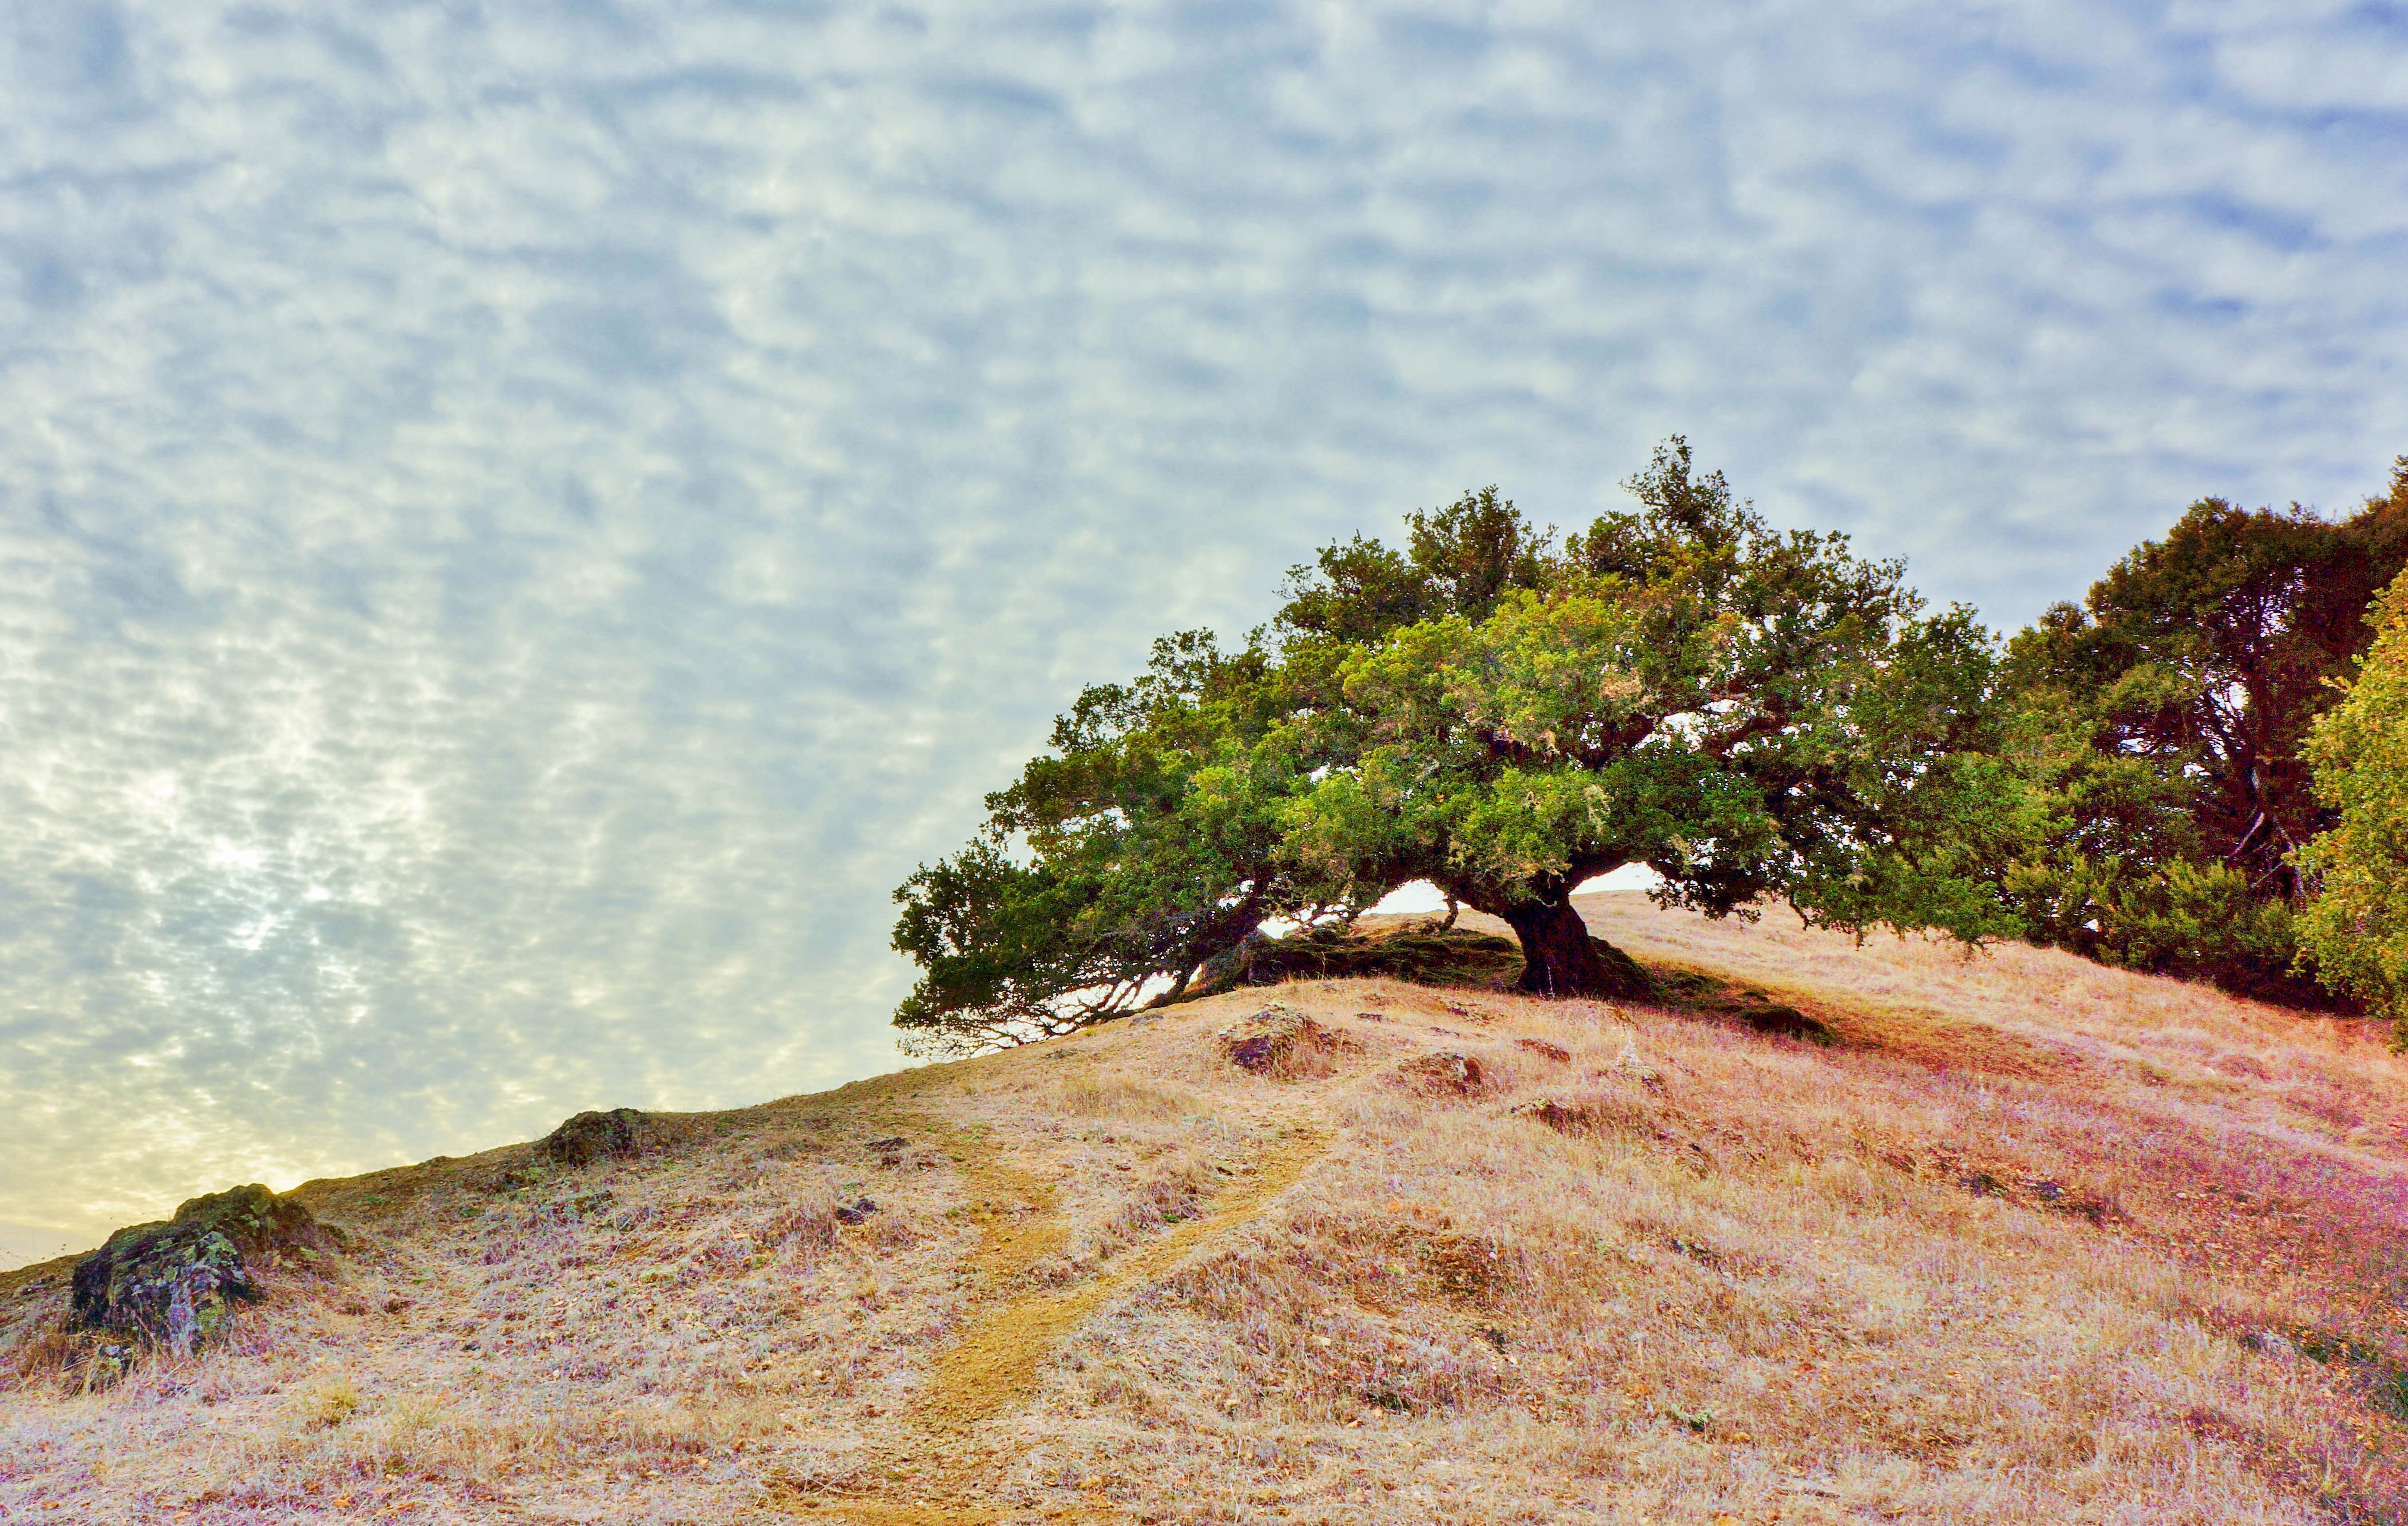
landscape, coast, tree, nature, rock, wilderness, mountain, plant, sky, skyline, leaf, hill, flower, travel, cliff, autumn, soil, tourism, terrain, flora, california, ridge, clouds, san, geology, francisco, marin county, tamalpais park, woody plant